Iturea

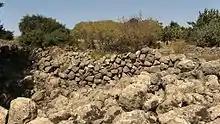
Ruins of an Iturean village in the Golan Heights

The Iturean kingdom appears to have had its centre in the kingdom of Ptolemy, son of Mennaeus (Mennæus), whose residence was at Chalcis(?) and who reigned 85-40 BC. Ptolemy was succeeded by his son Lysanias, called by Dio Cassius (xlix. 32) "king of the Itureans." About 23 BC, Iturea with the adjacent provinces fell into the hands of a chief named Zenodorus (Josephus, "l.c." xv. 10, § 1; "idem", "B. J." i. 20, § 4). Three years later, at the death of Zenodorus, Augustus gave Iturea to Herod the Great, who in turn bequeathed it to his son Philip (Josephus, "Ant." xv. 10, § 3). The Iturean kings minted a series of bronze coins depicting mostly Greco-Roman deities.